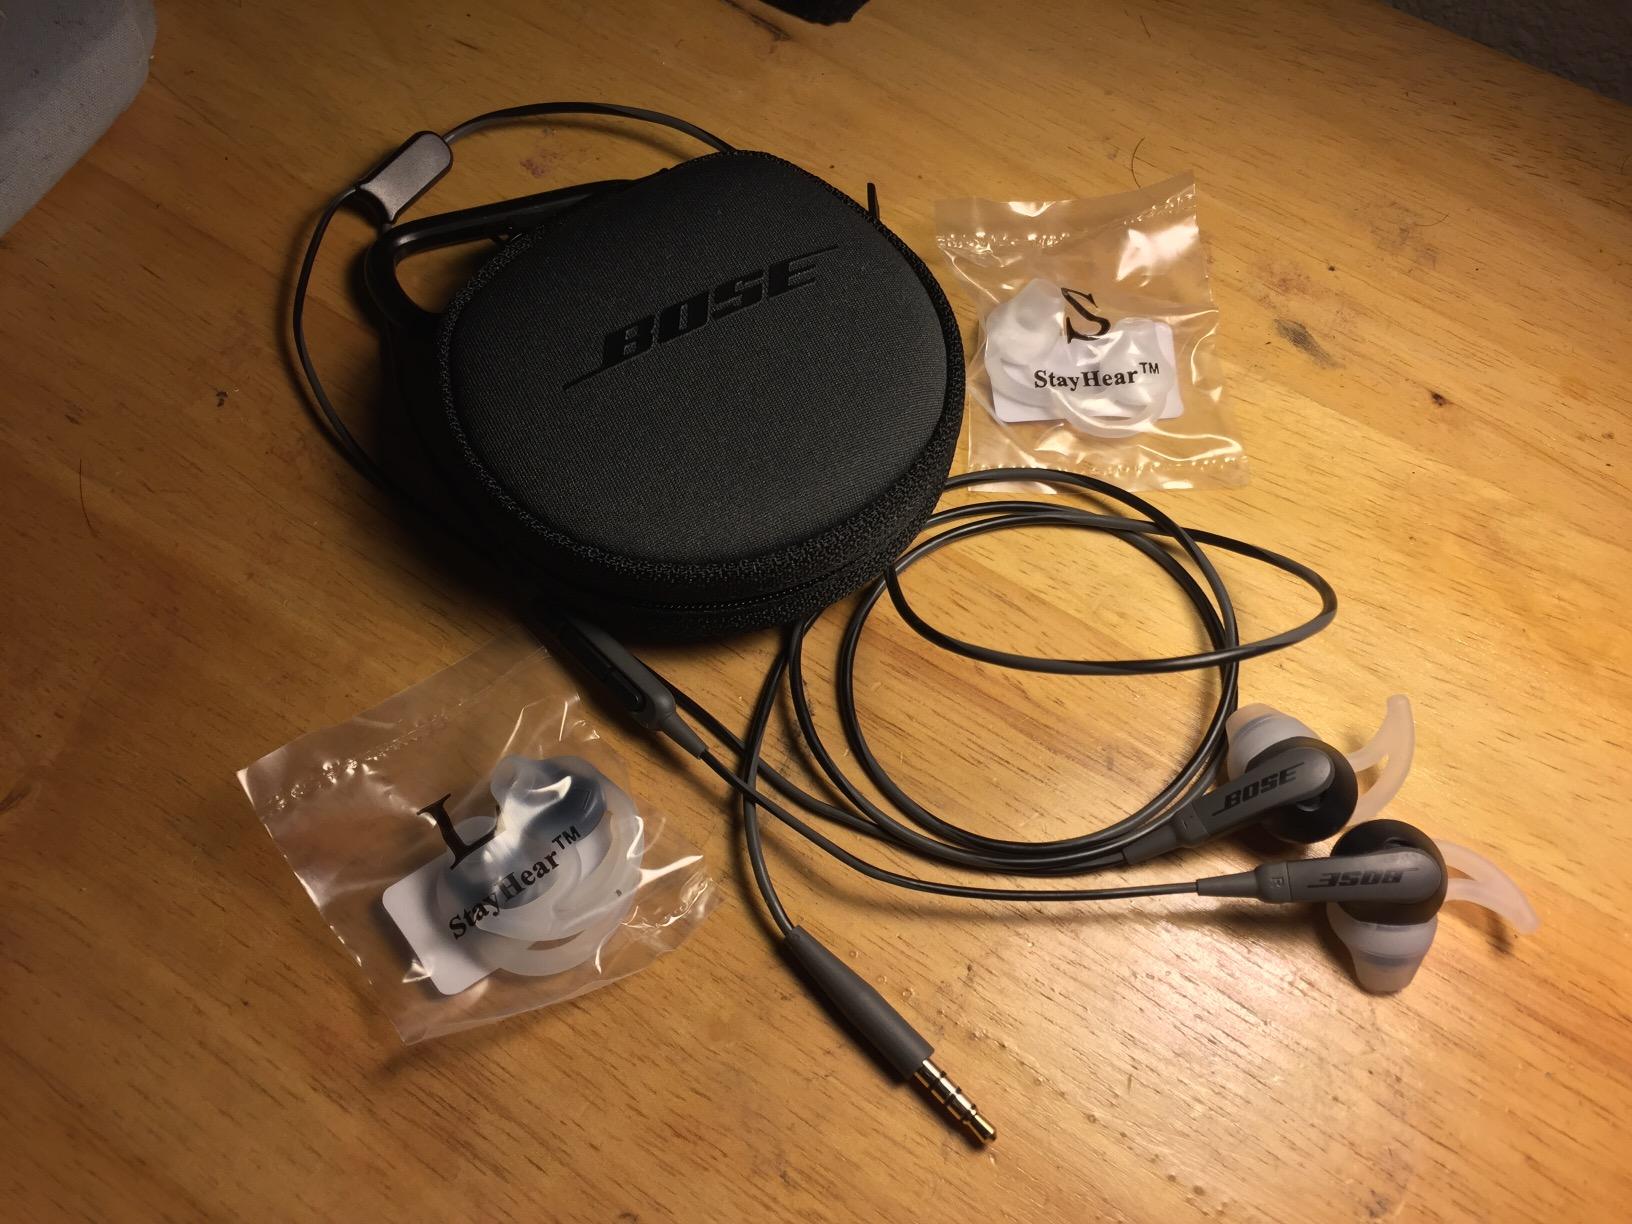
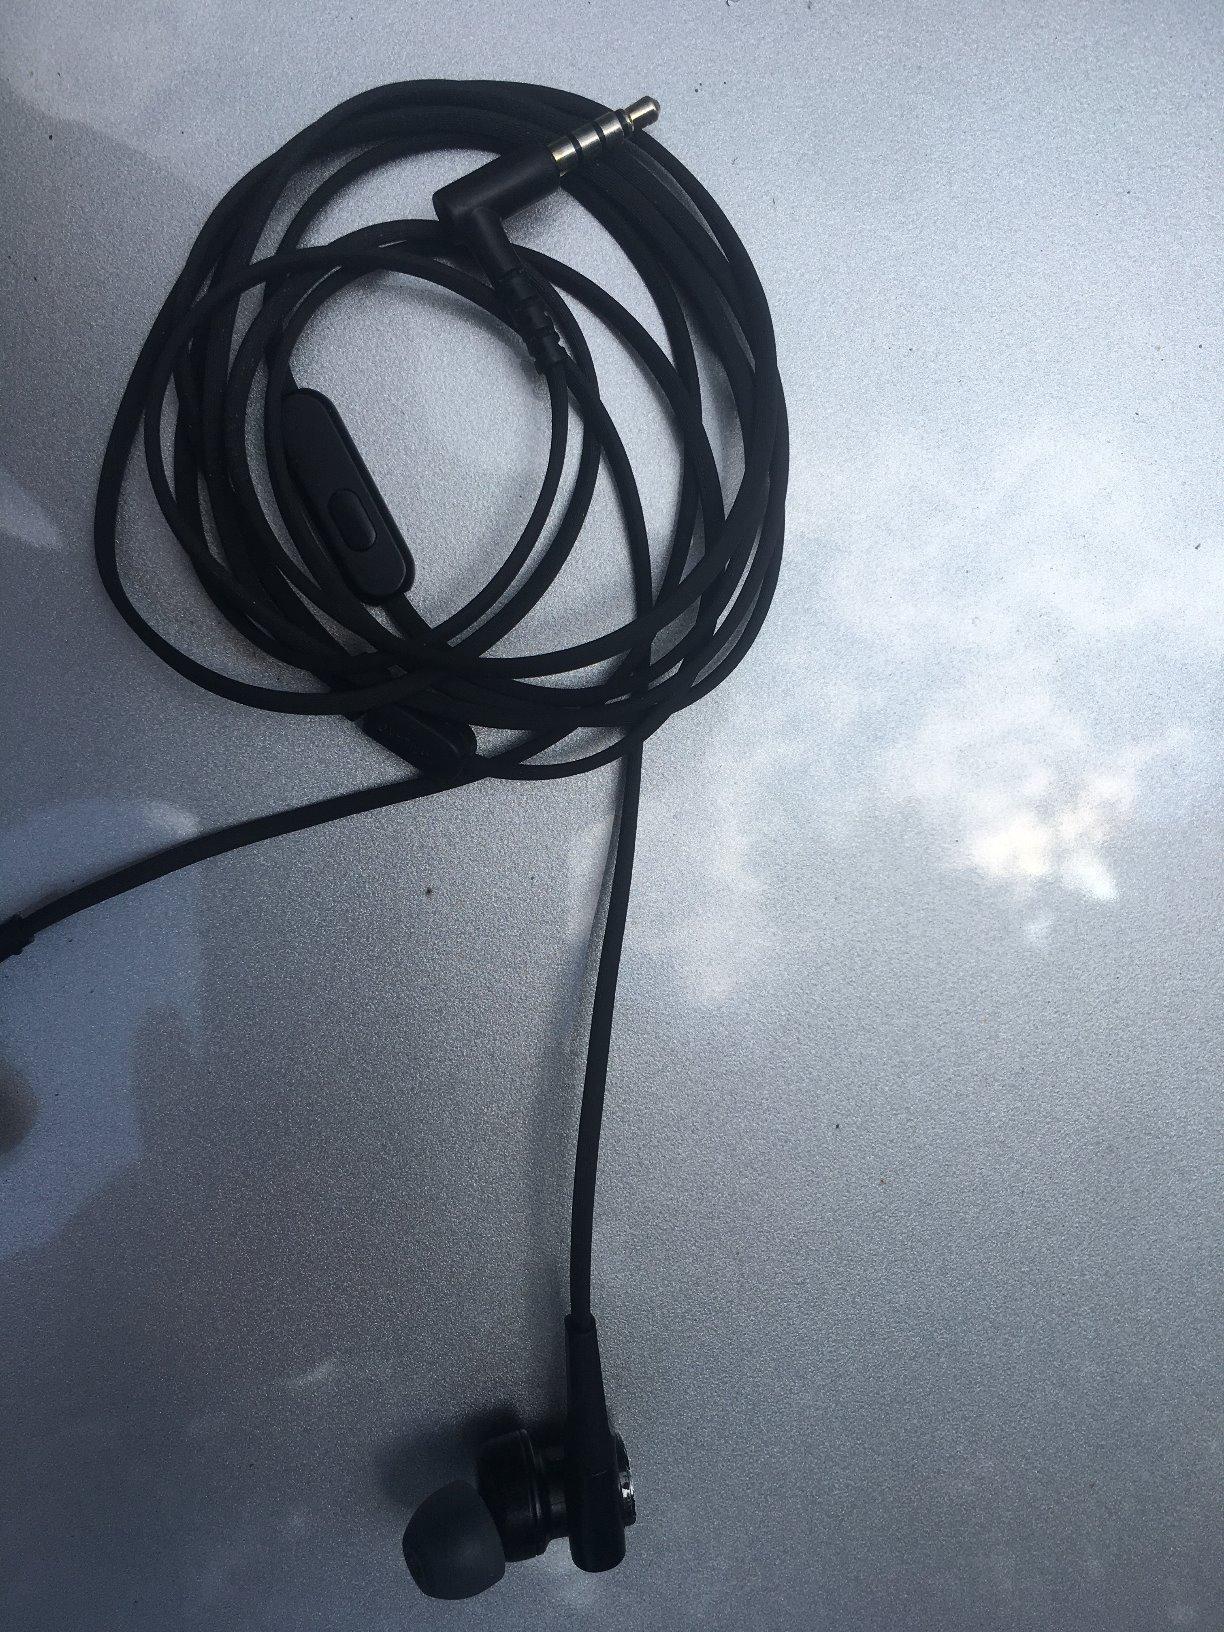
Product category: headphones
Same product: no